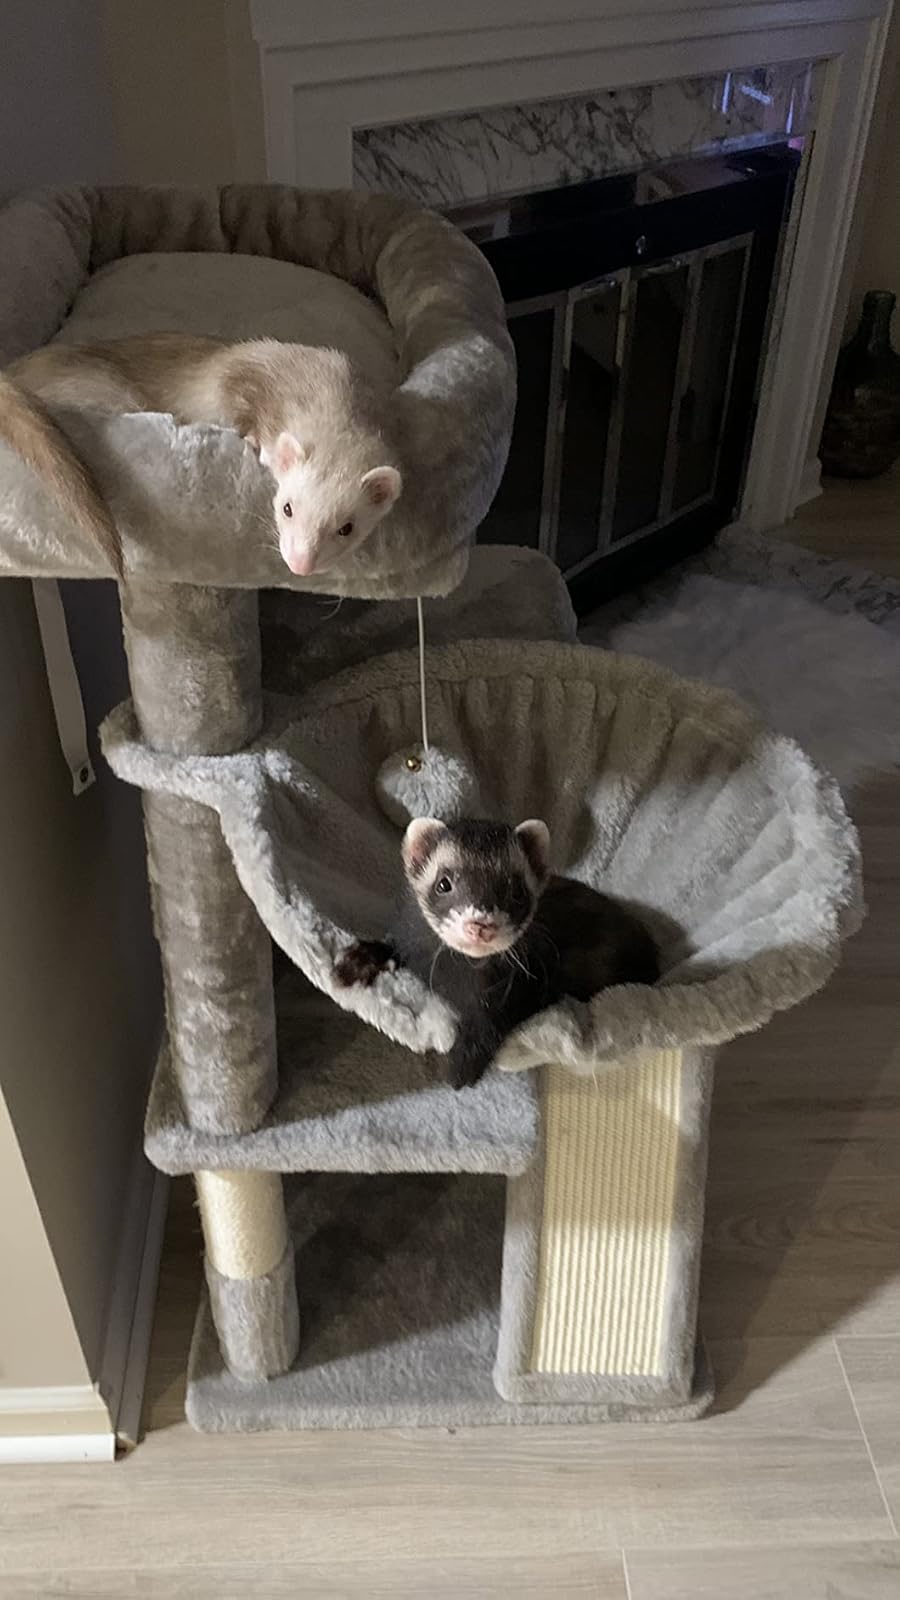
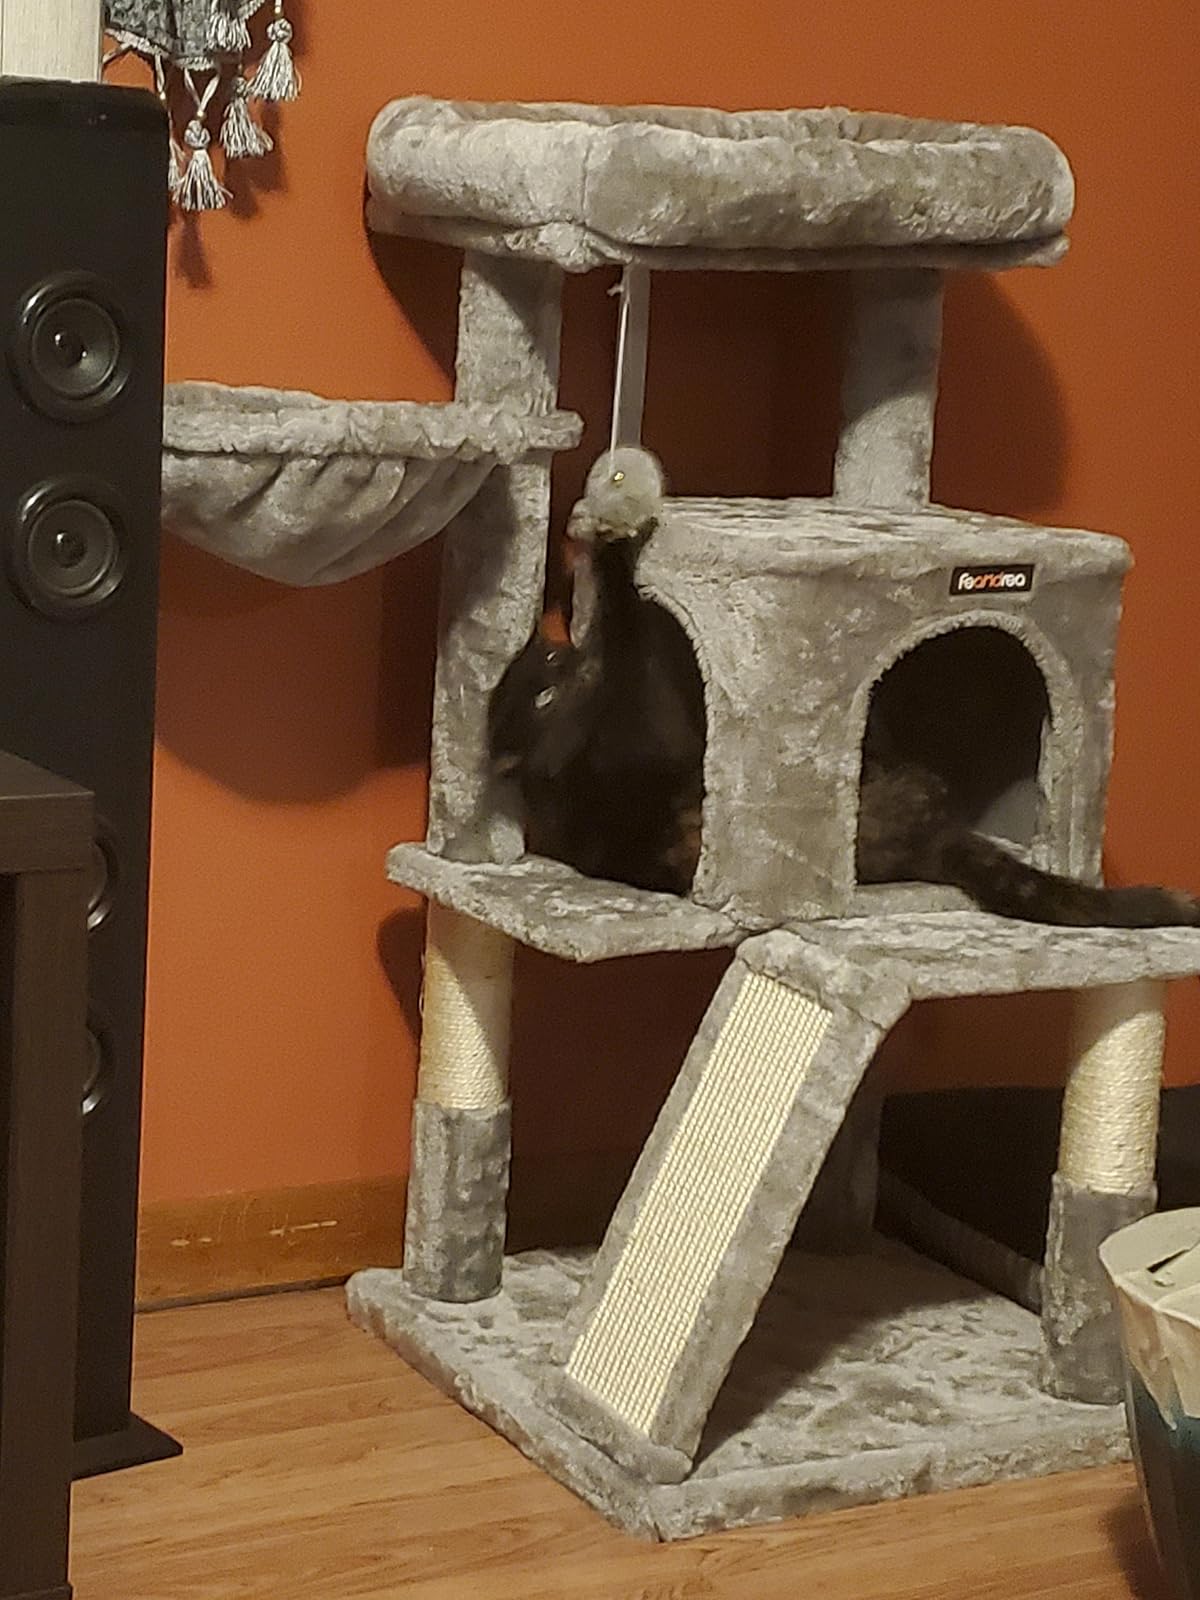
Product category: items_cat tree
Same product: yes